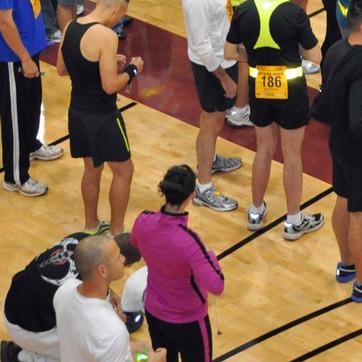
Material: hair